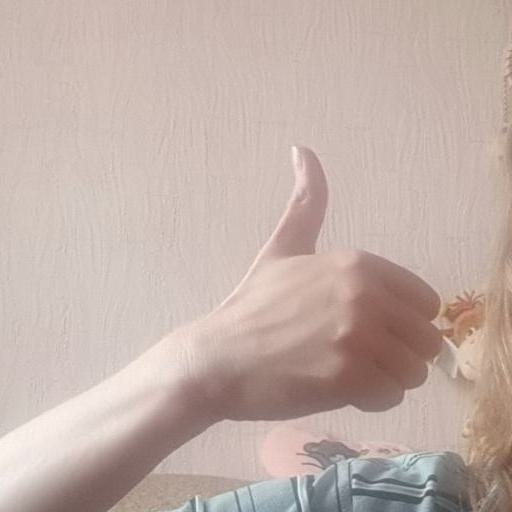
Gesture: like